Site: brandenburg
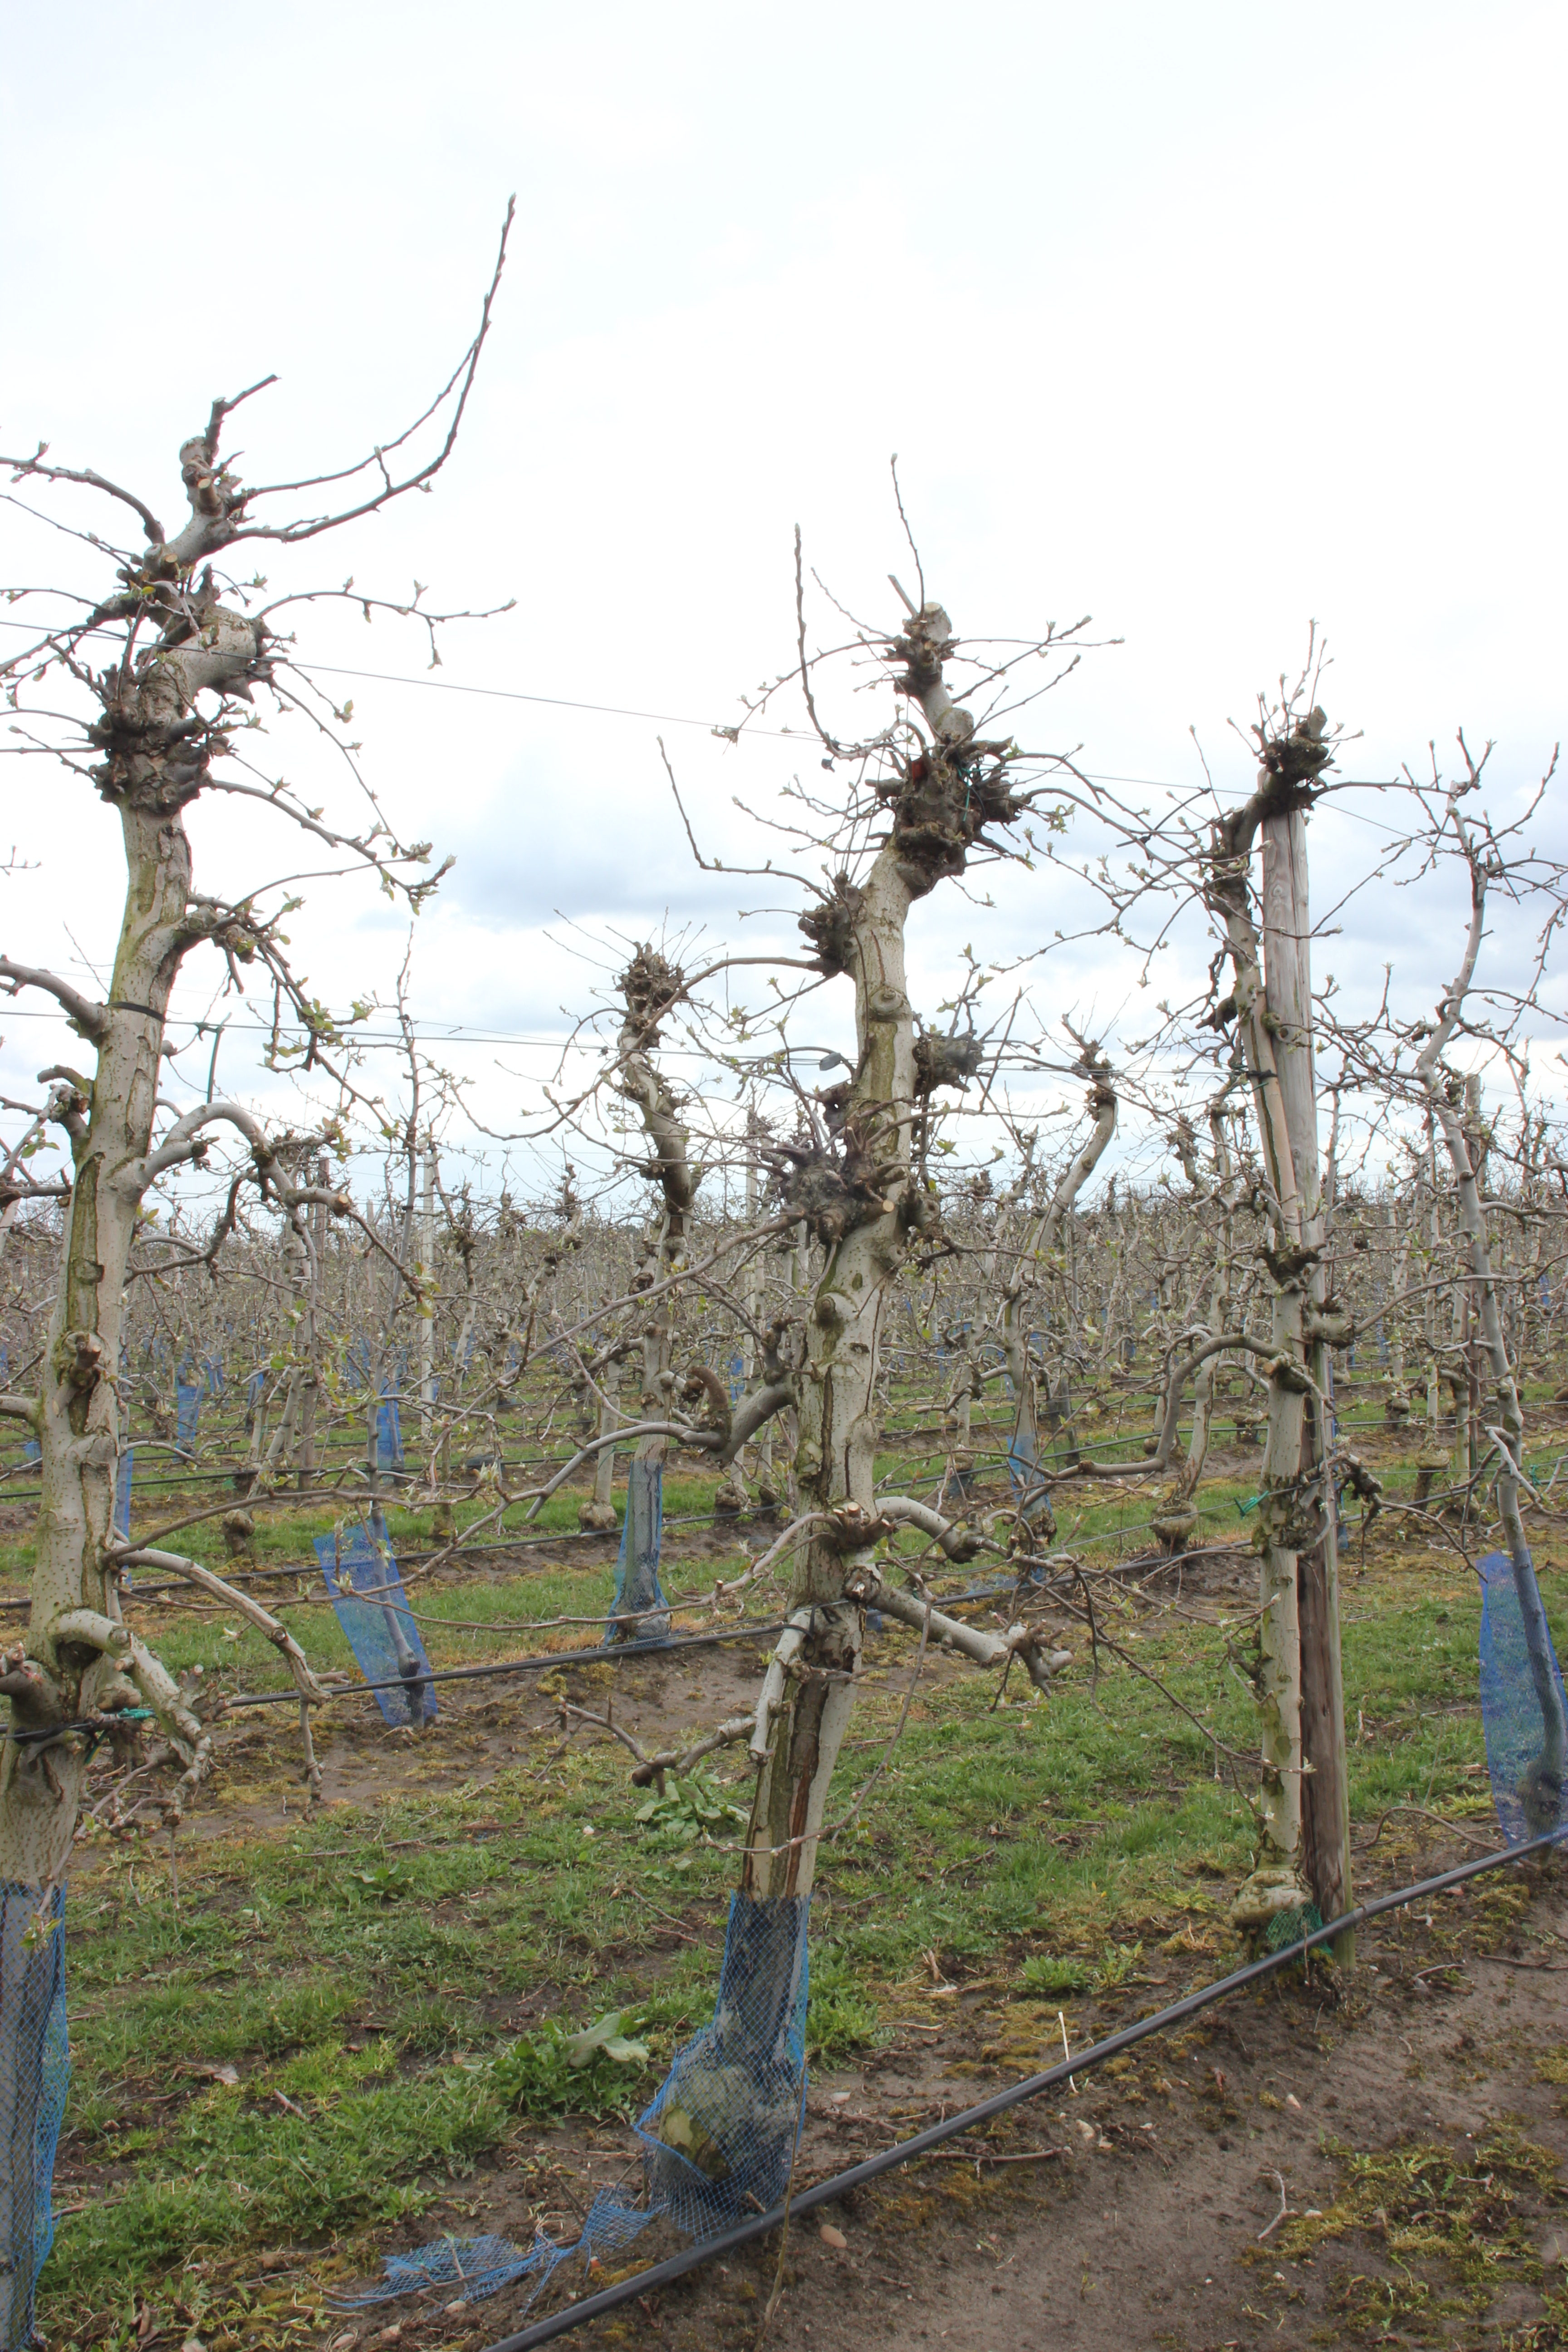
Growth stage (BBCH 55): Inflorescence emergence